Question: Please indicate a possible affordance area of baseball bat that can be used for hitting
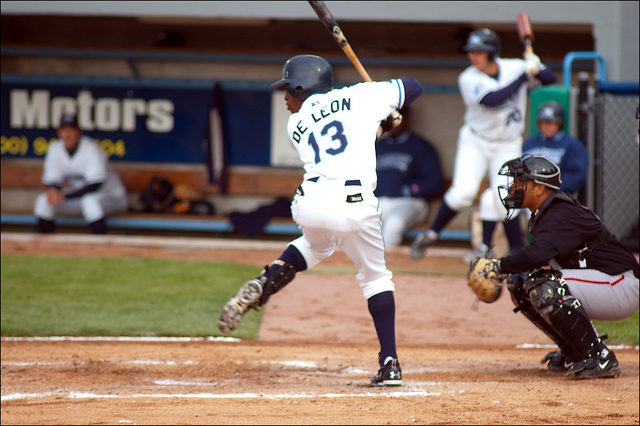
Answer: [308.843, 2.481, 344.315, 37.953]